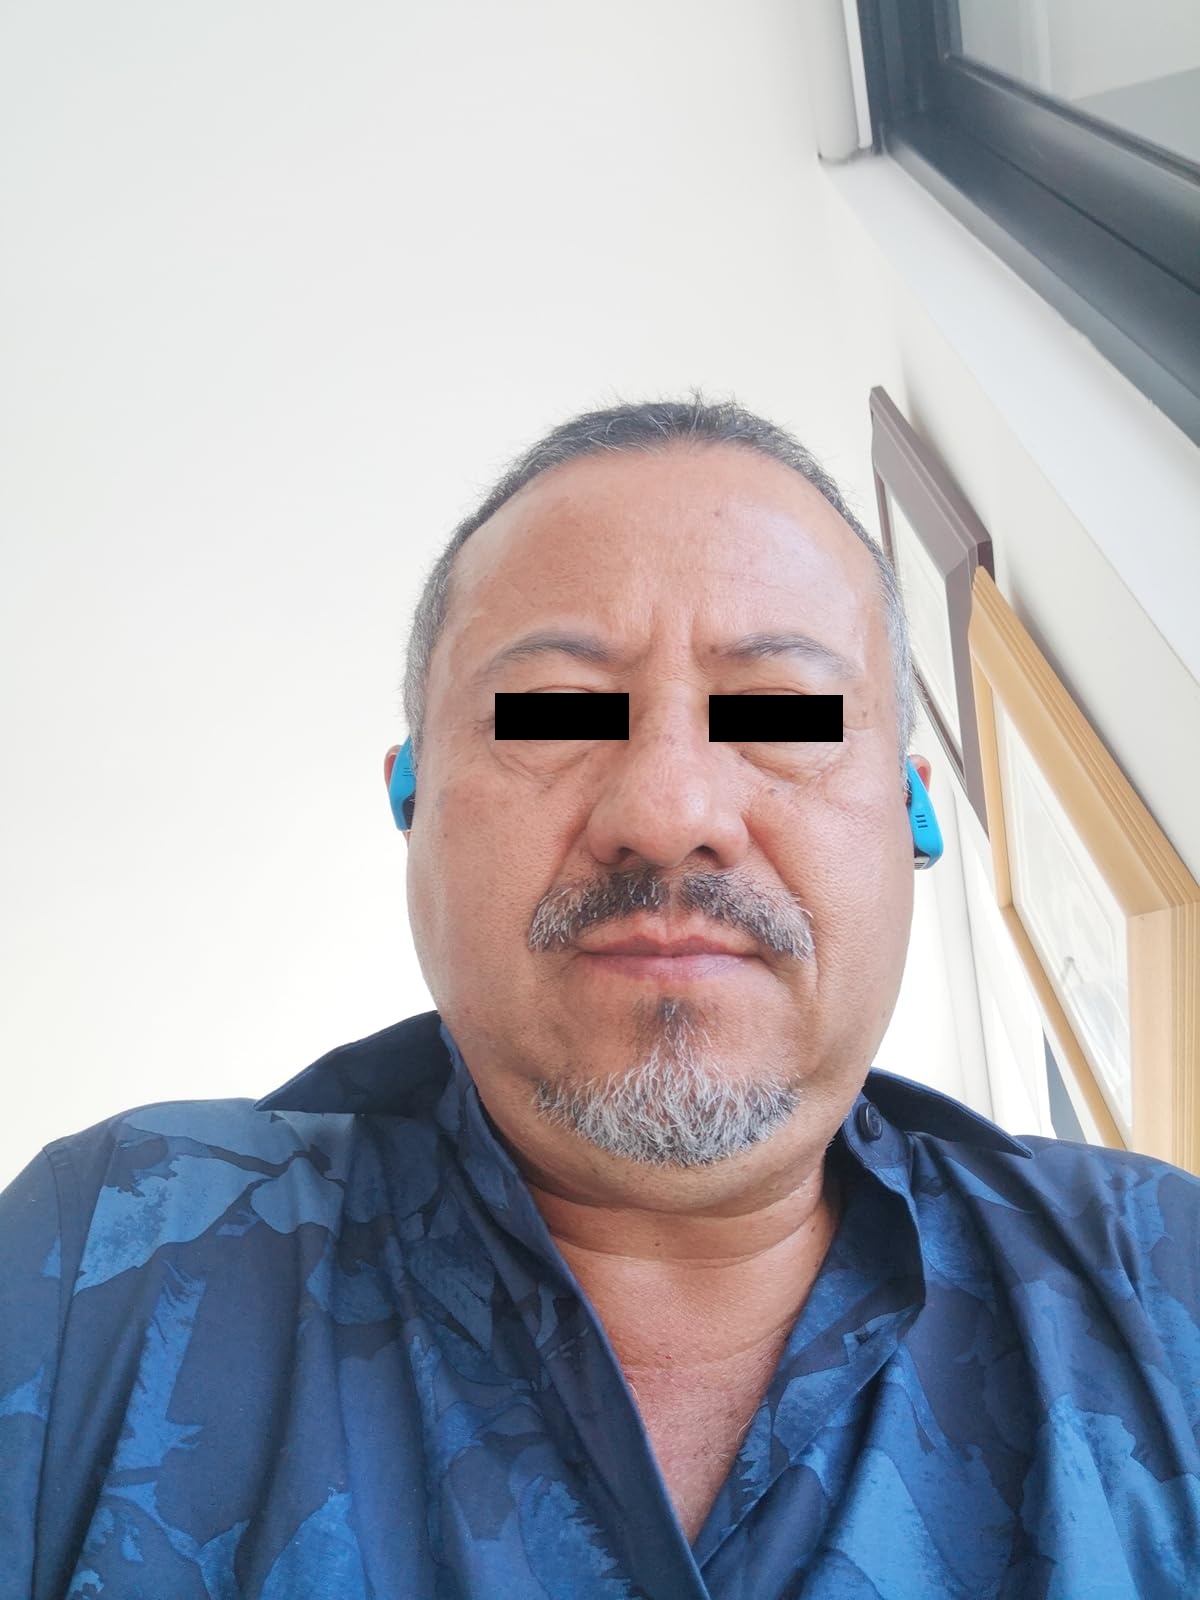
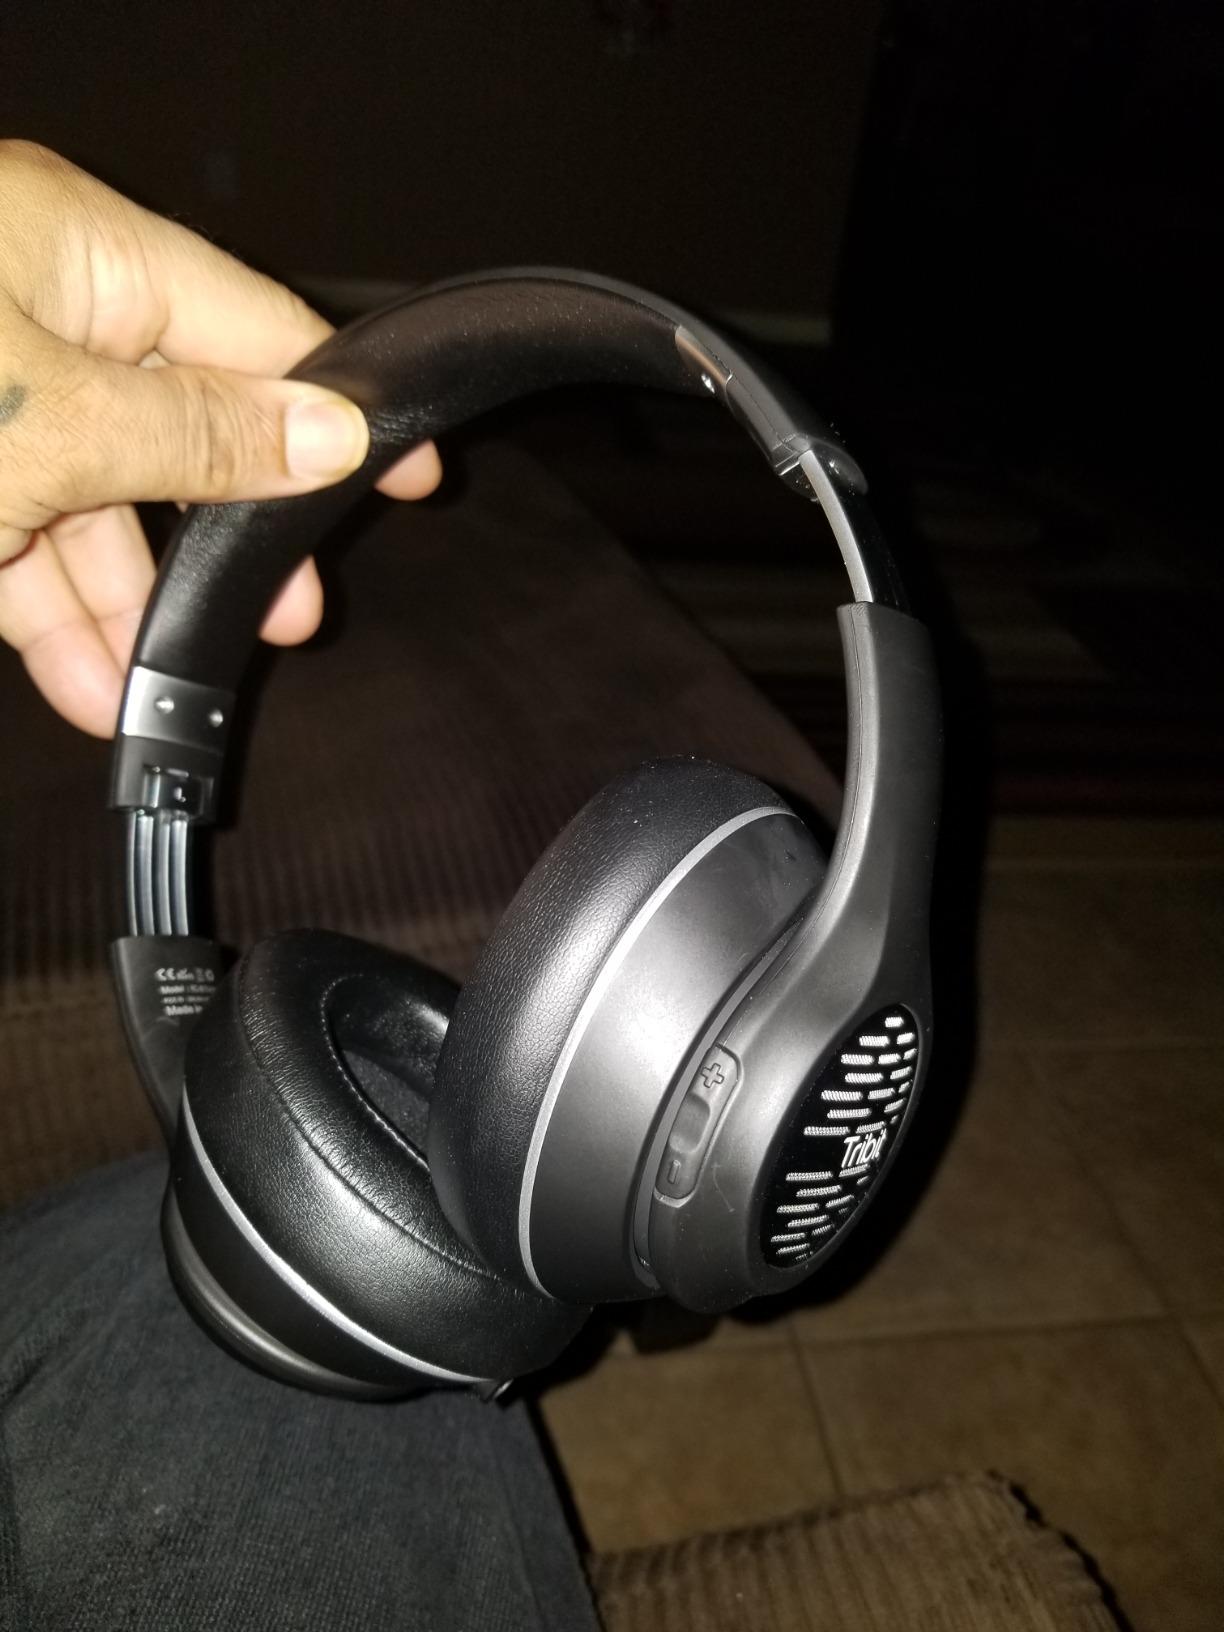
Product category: headphones
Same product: no